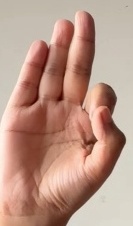
ASL sign: F